Vostok 2018

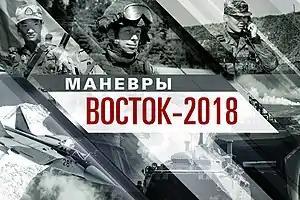

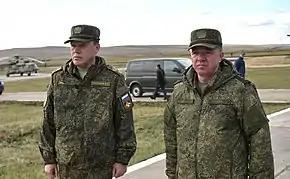
Chief of the General Staff Army General Valery Gerasimov with Eastern Military District commander Colonel General Alexander Zhuravlyov at the exercise

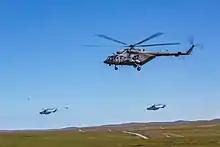
A Russian Mil Mi-8 helicopter

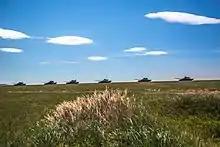
Chinese Type 96 tanks

Vostok 2018 was a large-scale Russian military exercise, held from 11 to 17 September 2018, throughout Siberia and the Russian Far East in the Eastern Military District. The exercise involved units from the Army, Air Force and Navy. China and Mongolia, which also participated, became the first countries outside of the former Soviet Union to join the Vostok exercises.